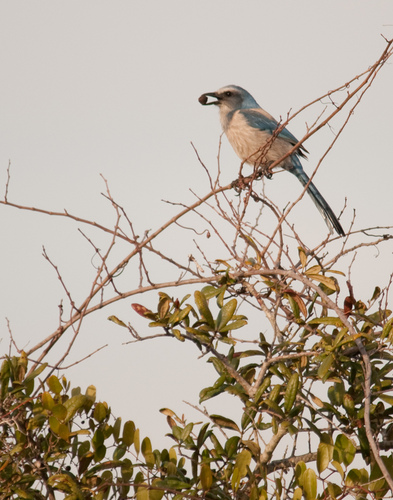
a bird has a white belly, light blue wings, and small black bill.
the bird has a blue crown and a long blue tail with a white belly and chest.
a small bird with a white head and blue nape, with white and blue covering the rest of its body
this bird has a white breast and belly with blue wings and tail.
this bird has a short beak and a white belly
this white bird has a blue nape, wings, tail and beak.
a bird with a white belly and breast and the bill is pointed and the head is small compared to its bodya small bird with a white breast and blue feathers.
this bird is brown with white and has a long, pointy beak.
this white small bird has sky blue wings and patches of sky blue on its crown and back of the head and a long black and blue tail.
Species: Florida Jay